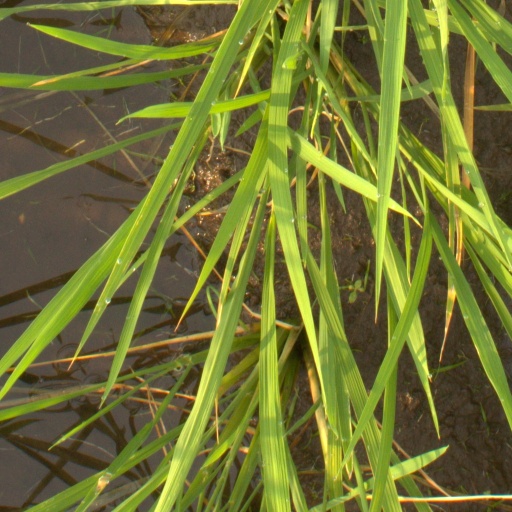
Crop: rice